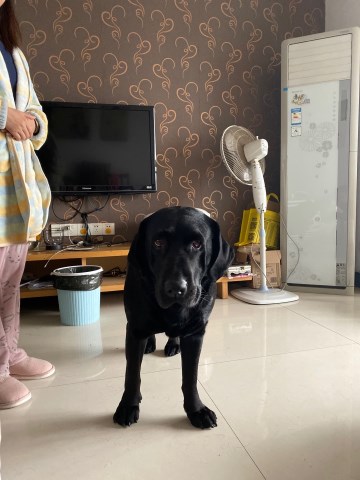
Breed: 3580-n000122-Labrador_retriever